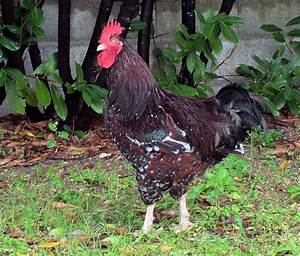
Label: gallina